Jason Sendwe

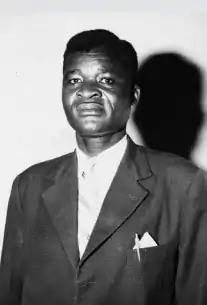
Sendwe in 1960

Jason Sendwe (1917 – 19 June 1964) was a Congolese politician and the founder and leader of the General Association of the Baluba of the Katanga (BALUBAKAT) party. He later served as Second Deputy Prime Minister of the Democratic Republic of the Congo (then Republic of the Congo) from August 1961 until January 1963, and as President of the Province of North Katanga from September 1963 until his death, with a brief interruption.